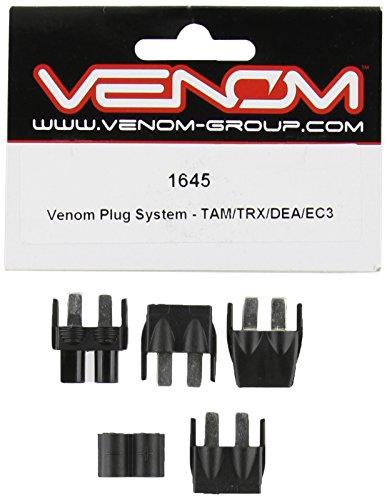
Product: Venom Universal Plug System Fits Tamyia Traxxas Deans EC3 Plugs
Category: Toys & Games | Hobbies | Remote & App Controlled Vehicles & Parts | Remote & App Controlled Vehicle Parts | Servos & Parts
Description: Use Venom Racing parts to get the most out of your RC Vehicle.
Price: $6.99
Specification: ProductDimensions:1x1x1inches|ItemWeight:0.8ounces|ShippingWeight:0.96ounces(Viewshippingratesandpolicies)|DomesticShipping:ItemcanbeshippedwithinU.S.|InternationalShipping:ThisitemcanbeshippedtoselectcountriesoutsideoftheU.S.LearnMore|ASIN:B002MWR1SS|Itemmodelnumber:1645|Manufacturerrecommendedage:14-15years